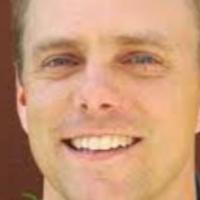
Age group: age 41-55